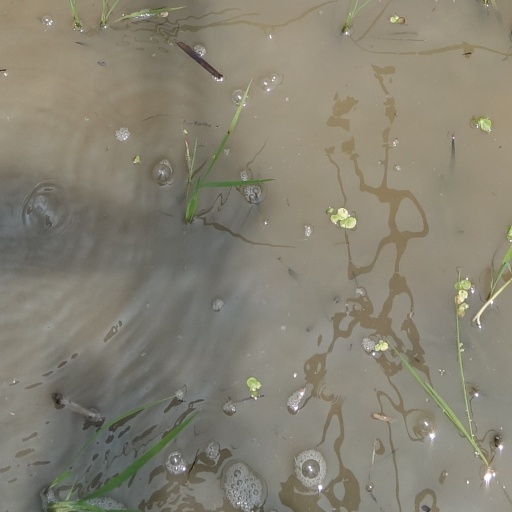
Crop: rice